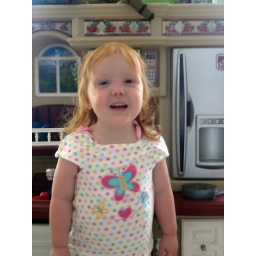
Little girl playing in her kitchen